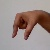
The image shows a hand gesture representing the letter 'Q' in Indian Sign Language.